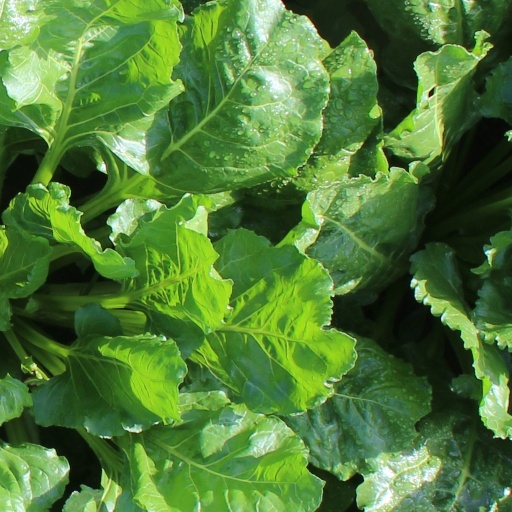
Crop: sugar beet